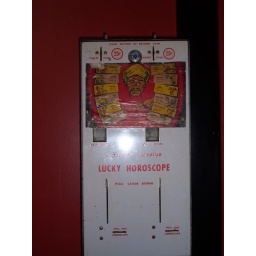
This machine is in the bathroom at Genies. It spits out a cocktail recipe instead of your horoscope.